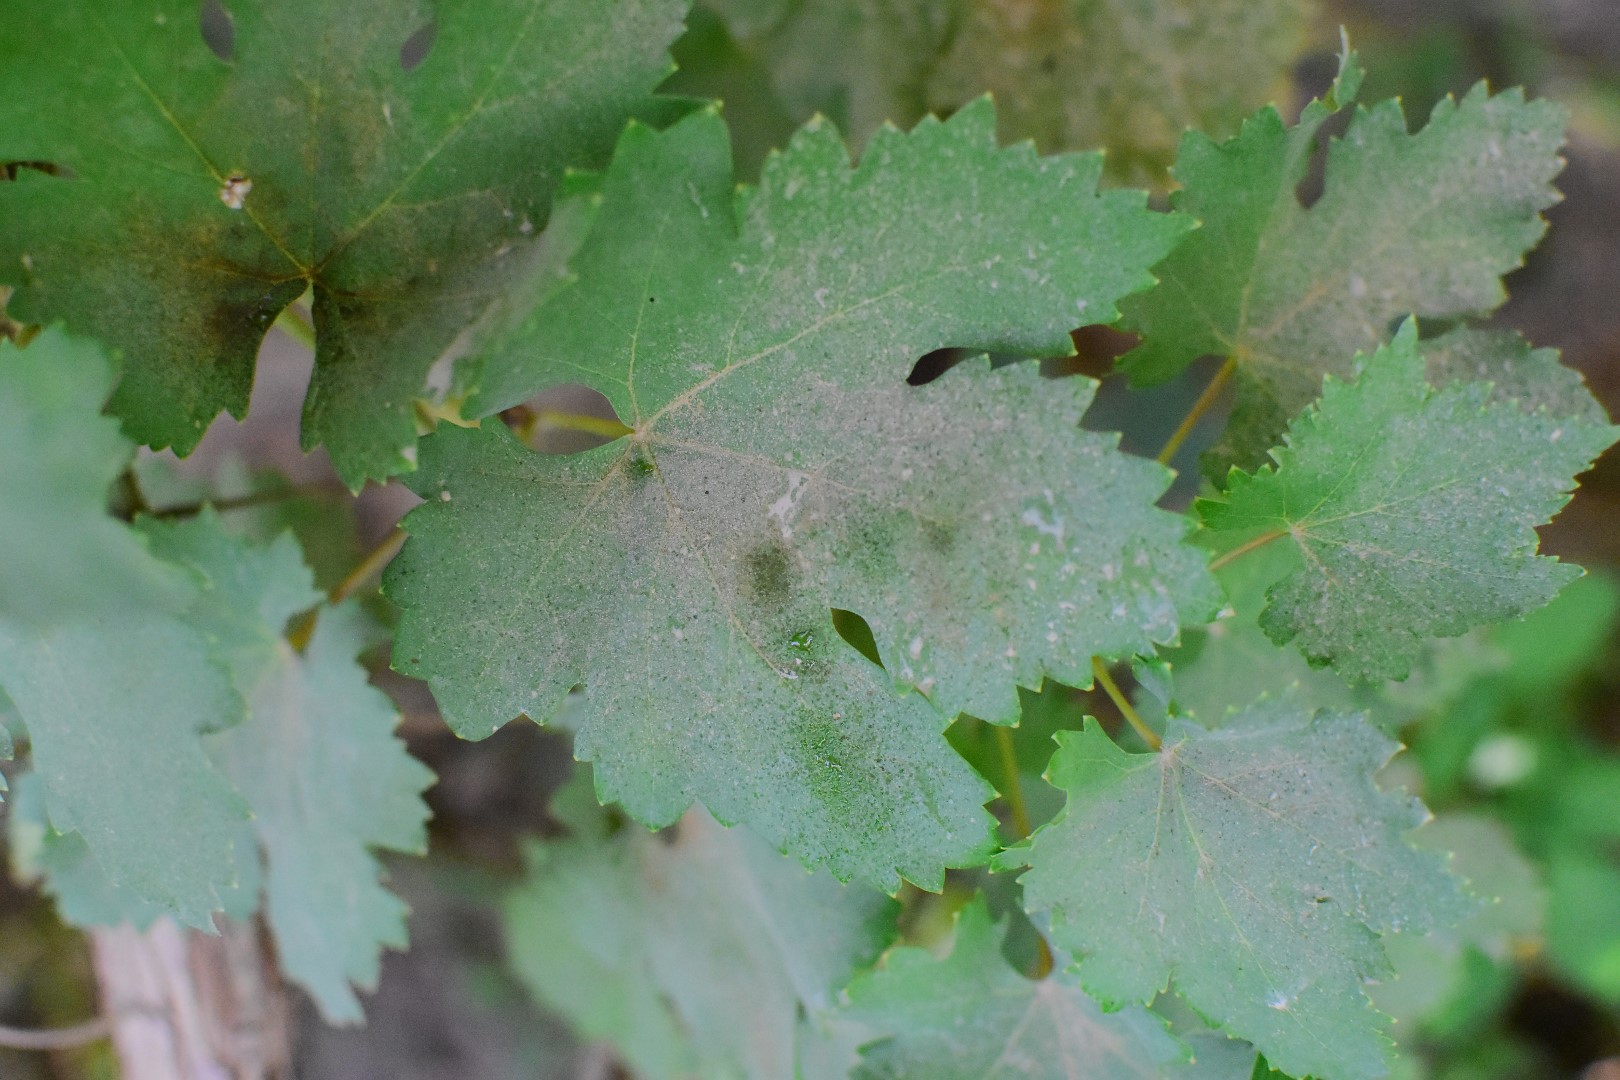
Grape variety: Deas Al-Annz